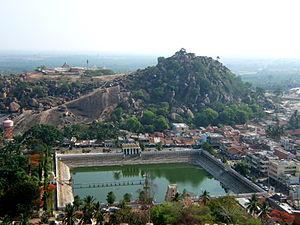
Les bâoli, bâodi, bâori, ou wav sont des puits à degrés très courants en Inde. Les bâolis ont connu au Gujarat - le remarquable Rani ki Vav de Patan datant du XIᵉ siècle, par exemple - et au Rajasthan - le Raniji ki Baori de Bûndî - des formes complexes richement décorées de peintures ou de sculptures et des tailles très impressionnantes.